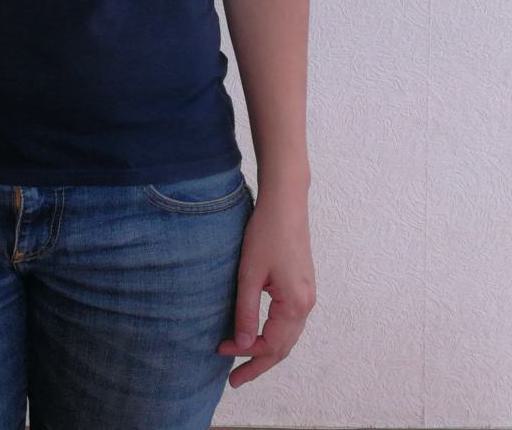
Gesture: no_gesture